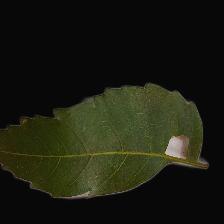
Plant: Neem